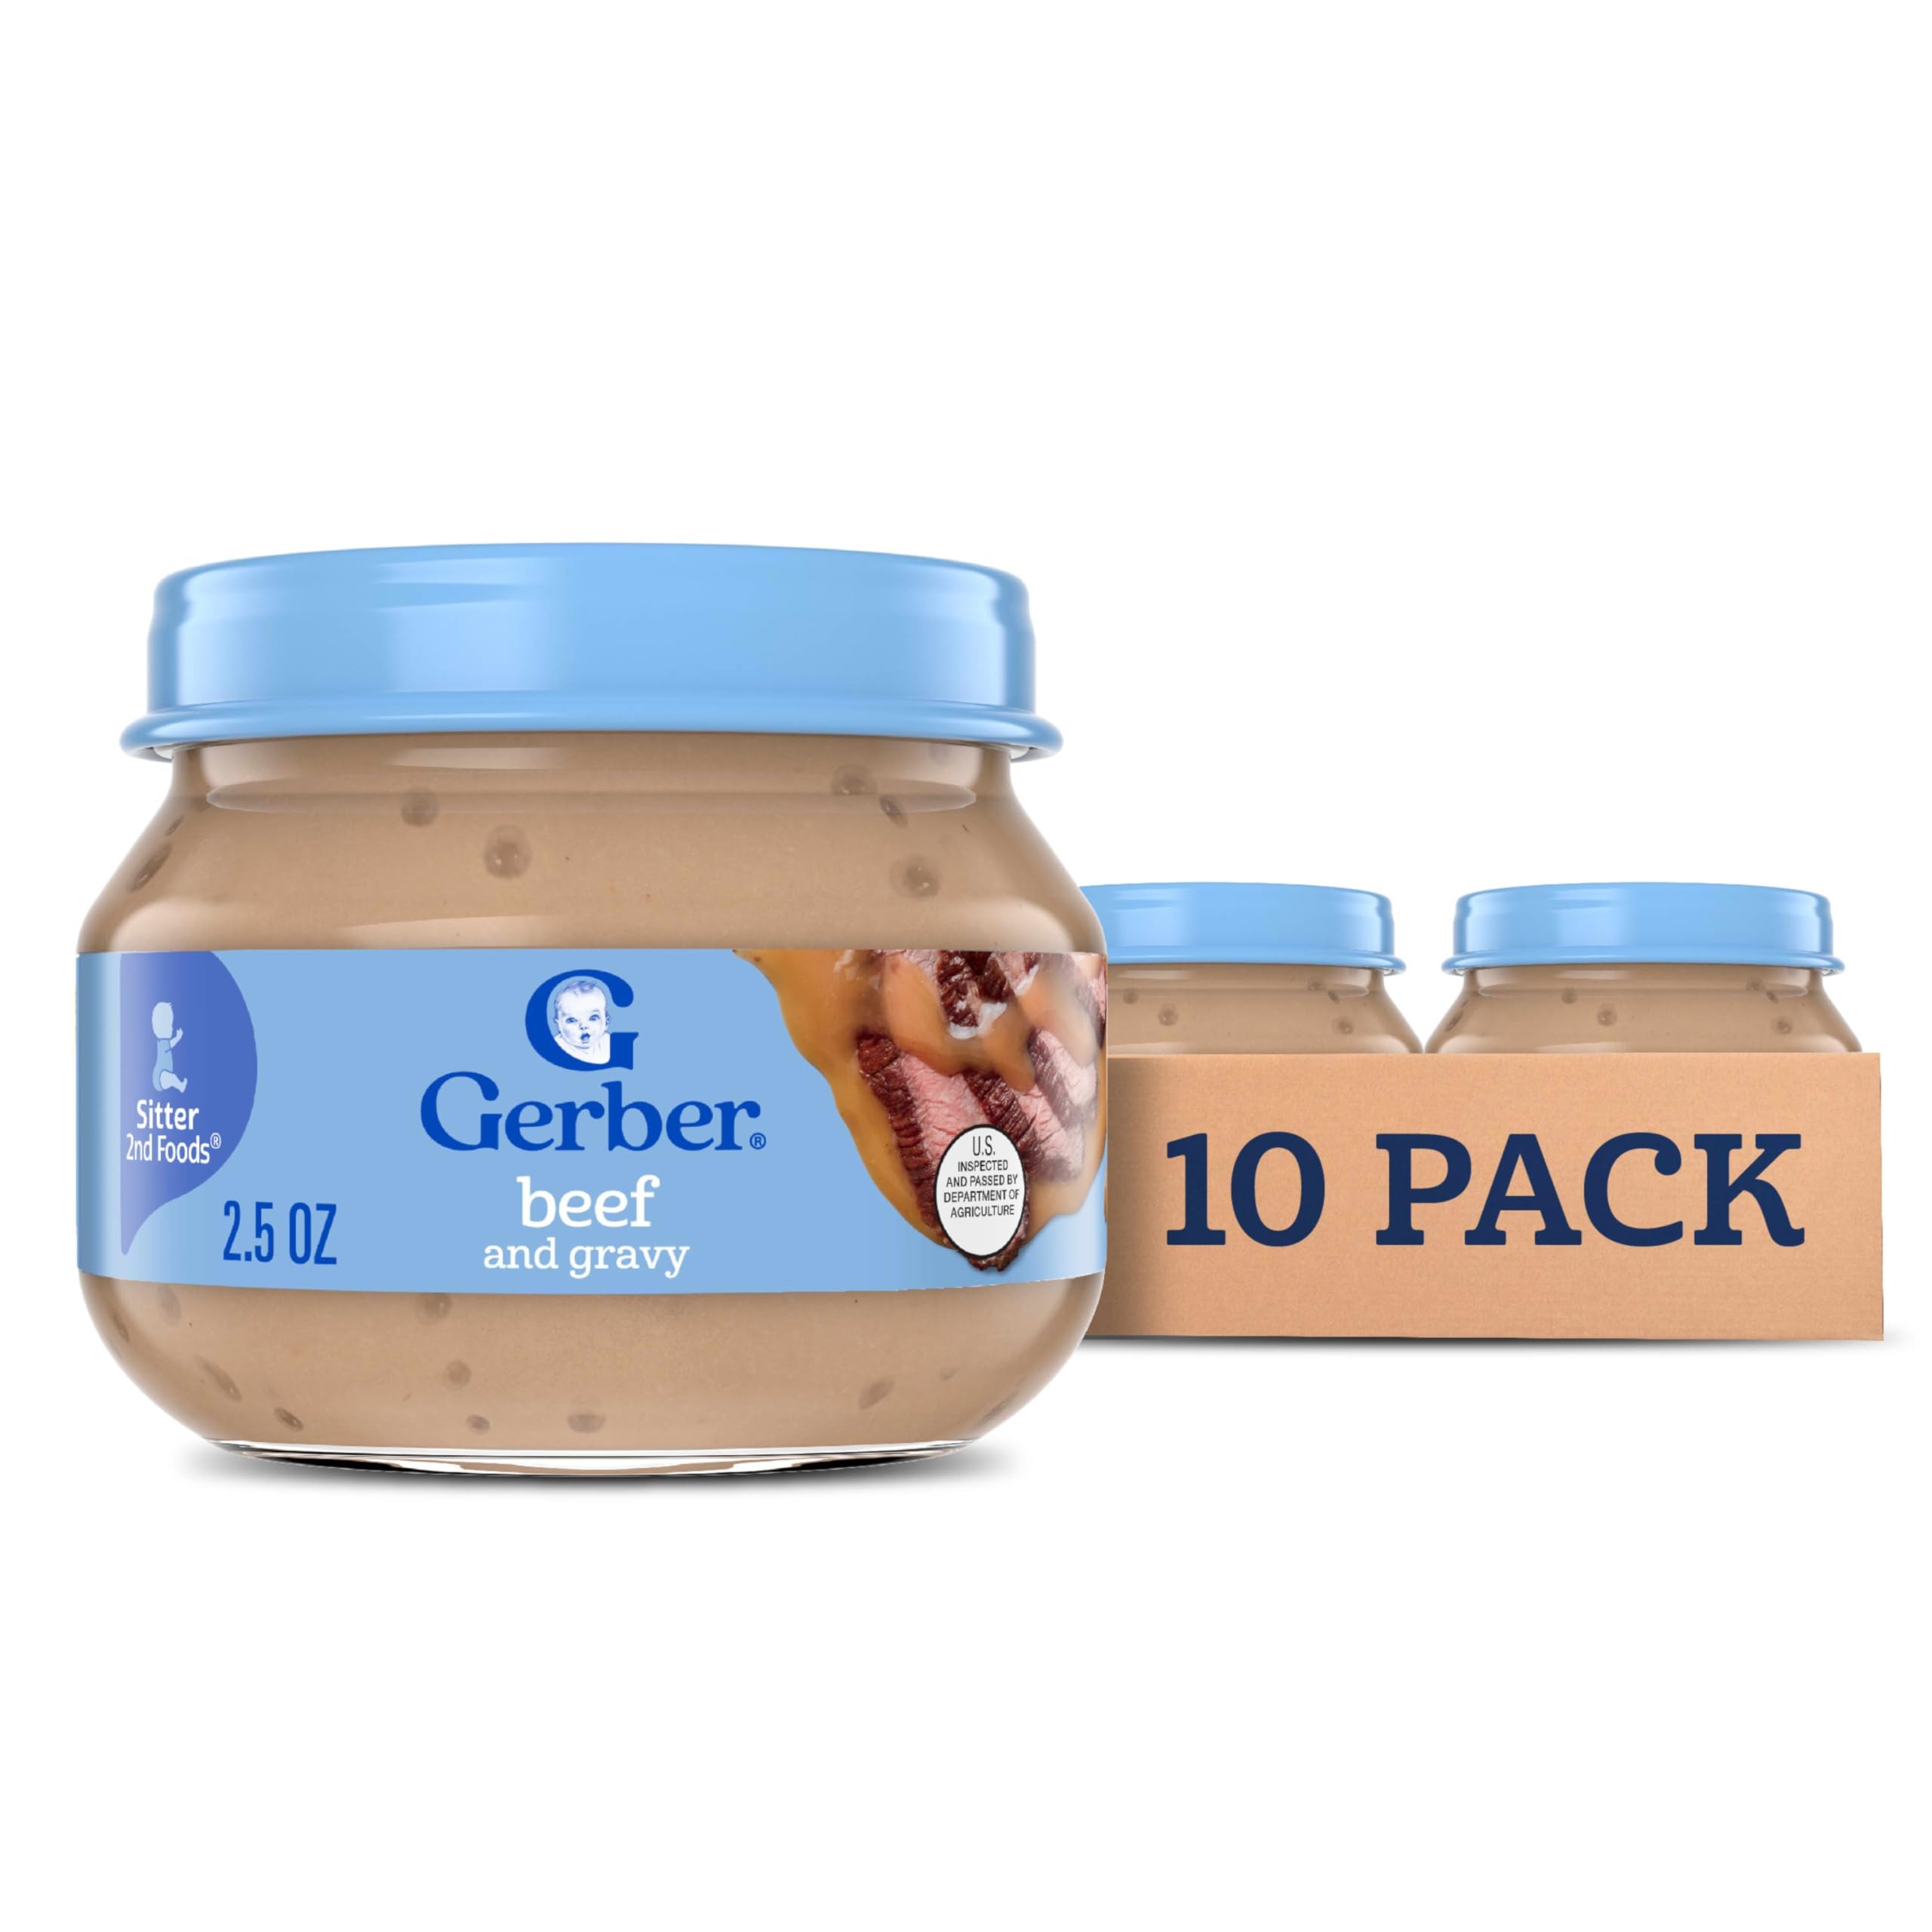
Item Name: Gerber Stage 2 Baby Food, Beef and Gravy Jar, Baby Food Meat Puree, Baby Mealtime, Baby Puree Jars Glass, 10-Pack
Bullet Point 1: NEW TASTES: Continue your baby’s food explorations. Gerber 2nd Foods will expose them to a variety of tastes and ingredient combinations to help them accept new flavors. Non-GMO Project verified.
Bullet Point 2: WHOLESOME SOURCE OF PROTEIN: Our meats and poultry are among the best food sources for zinc for babies. Inspected by the USDA, they contain 8 grams of protein per jar and no added salt, artificial flavors or colors.
Bullet Point 3: PUREED GOODNESS: Introduce your little one to the goodness of fruits, veggies and other wholesome ingredients. Our baby food is lovingly made and quality tested before it's good enough to be called Gerber.
Bullet Point 4: WHOLESOME OPTIONS: Introduce your infant or toddler to the goodness of fruits, veggies and other wholesome ingredients with Gerber pureed baby food, formula, cereals, snack cups, fruit pouches and more.
Bullet Point 5: The health and safety of your little one has been and will always be Gerber’s highest priority. We're a leader in infant nutrition, not just because we grow food that will feed your little one, but also because we know what nourishment your little one needs
Value: 25.0
Unit: Ounce

Price: 1.49